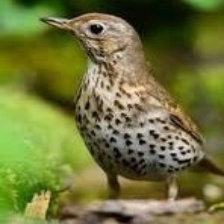
Species: ASHY THRUSHBIRD
Scientific name: GEOKICHLA CINEREA